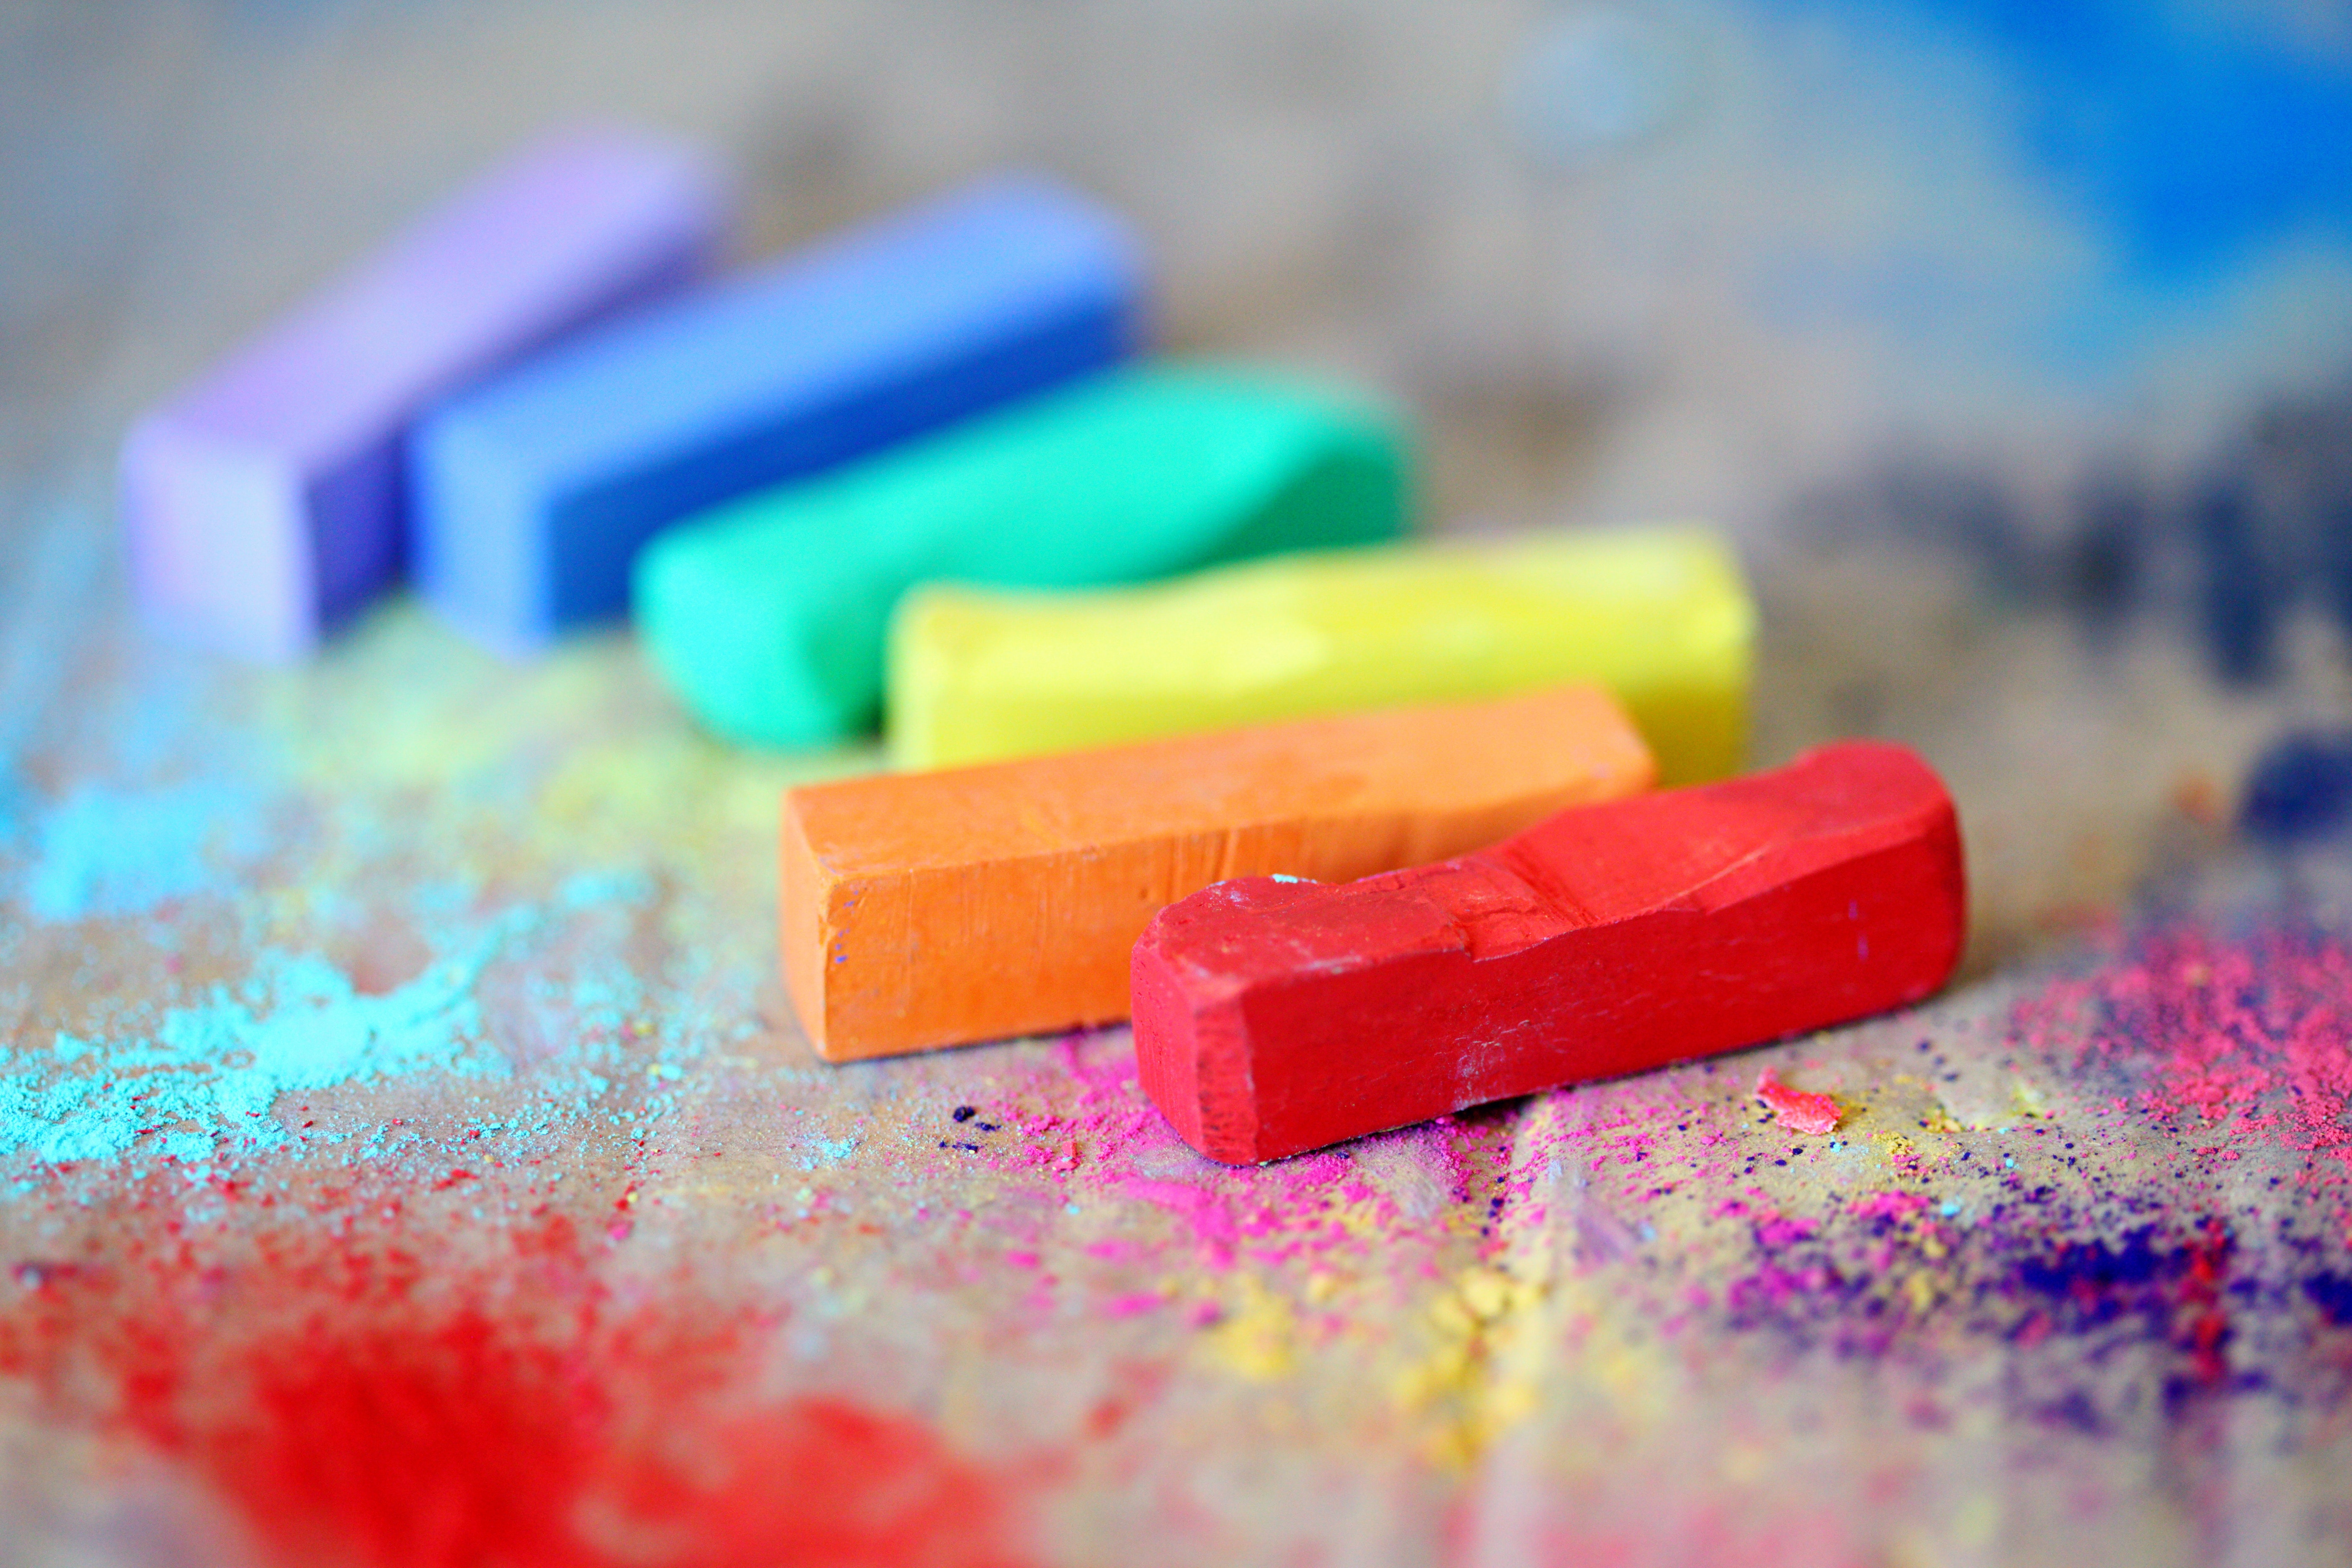
Colorfulness